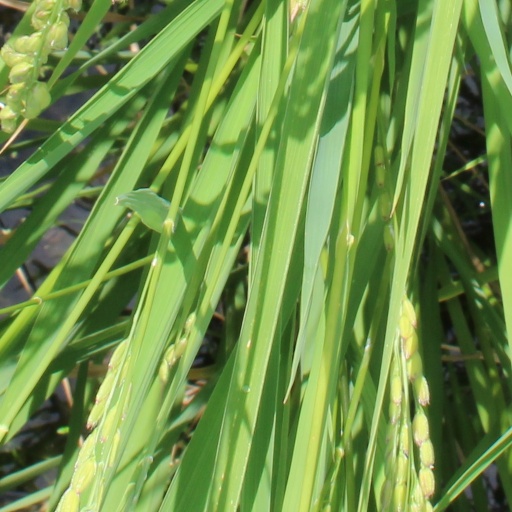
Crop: rice